Lochnaw Castle

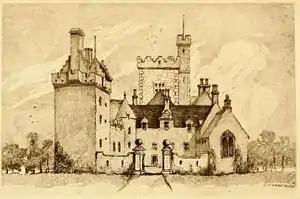
Lochnaw Castle, c.1893

Lochnaw Castle shows four periods of construction – a simple 16th-century keep, 17th- and 18th-century domestic dwellings, and a mansion-house, which was later demolished. There is a plaque bearing the date 1486, on the SE wall of the keep. A chapel, built in 1704, was demolished c. 1953.